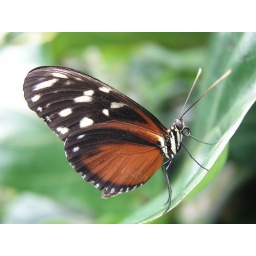
The butterfly house in whitehouse Ohio. I drove 4 hours up and 4 hours back just to take photos of butterflys